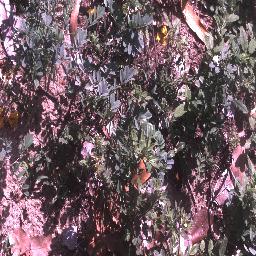
Label: negative